Daryl Myntia Daniels

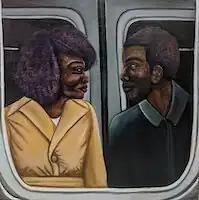
"Butterflies," acrylic and oil on canvas, 2020

Daryl Myntia Daniels is an American visual artist from Cincinnati, Ohio who is known for her colorful paintings and murals. Her work often addresses themes of community, race, identity, and women's empowerment. Daniels has created murals on display in both Cincinnati and New York City. Additionally, she has exhibited work across the United States, including at the Cincinnati Art Museum, the Hole Gallery, and the Kente Royal Gallery in Harlem.